Christian school

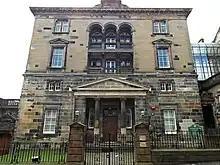
St Aloysius College, Glasgow (RC)

The Southern Baptist Convention has various affiliated primary and secondary schools, gathered in the Southern Baptist Association of Christian Schools.